Fairey III

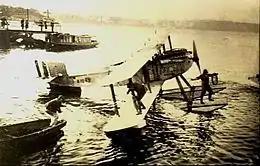
Fairey IIID floatplane during a circumnavigation of Australia in 1924

Australia received six IIIDs, the first being delivered in August 1921. In 1924, the third of the Australian IIIDs, designated "ANA.3" (or "Australian Naval Aircraft No. 3"), flown by Stanley Goble (later Air Vice Marshal) and Ivor McIntyre was awarded the Britannia Trophy by the Royal Aero Club for circumnavigating Australia in 44 days. The IIID remained in Australian service until 1928.